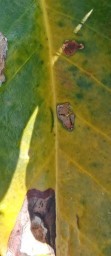
Label: Miner